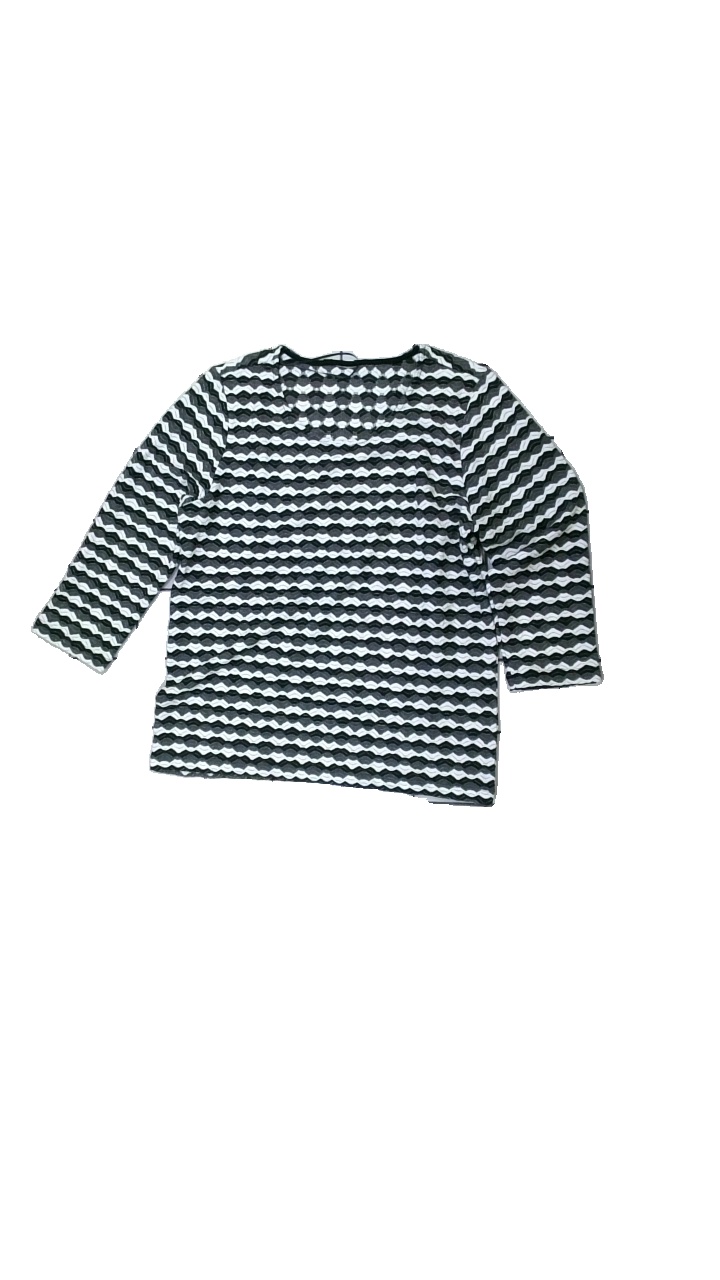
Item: Top (Ladies)
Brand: Missing
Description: multicolored patterned top with metallic details
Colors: Grey, Black, White, Multicolor
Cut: C-collar
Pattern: Other
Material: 100% Polyester
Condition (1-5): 5
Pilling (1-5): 5
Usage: Reuse
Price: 50-100